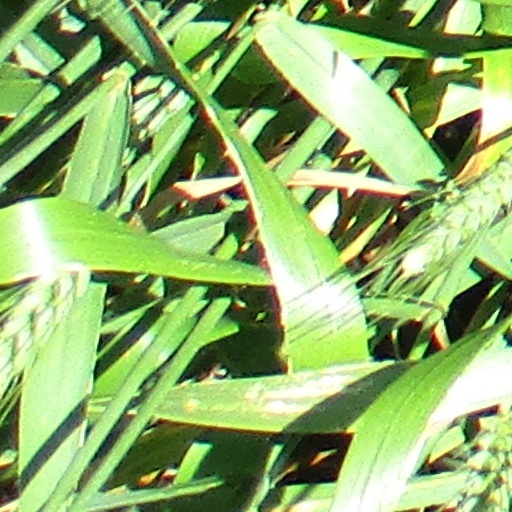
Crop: wheat